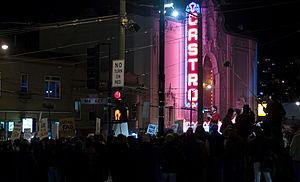
Gus Van Sant, né le 24 juillet 1952 à Louisville, est un réalisateur, scénariste, producteur, monteur, photographe et musicien américain. Il a longtemps vécu à Portland dans l'Orégon, ville qui sert de cadre à nombre de ses films. Après des débuts comme cinéaste indépendant avec notamment le film My Own Private Idaho, il se rapproche de l'industrie hollywoodienne avec des films de commande comme Prête à tout ou Will Hunting, récompensé aux Oscars.